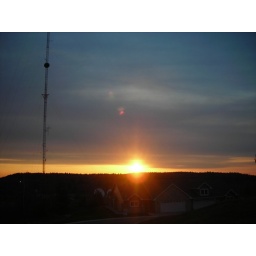
Sunrise up at the top of the hill in Eveleth, just the other side of the water towers